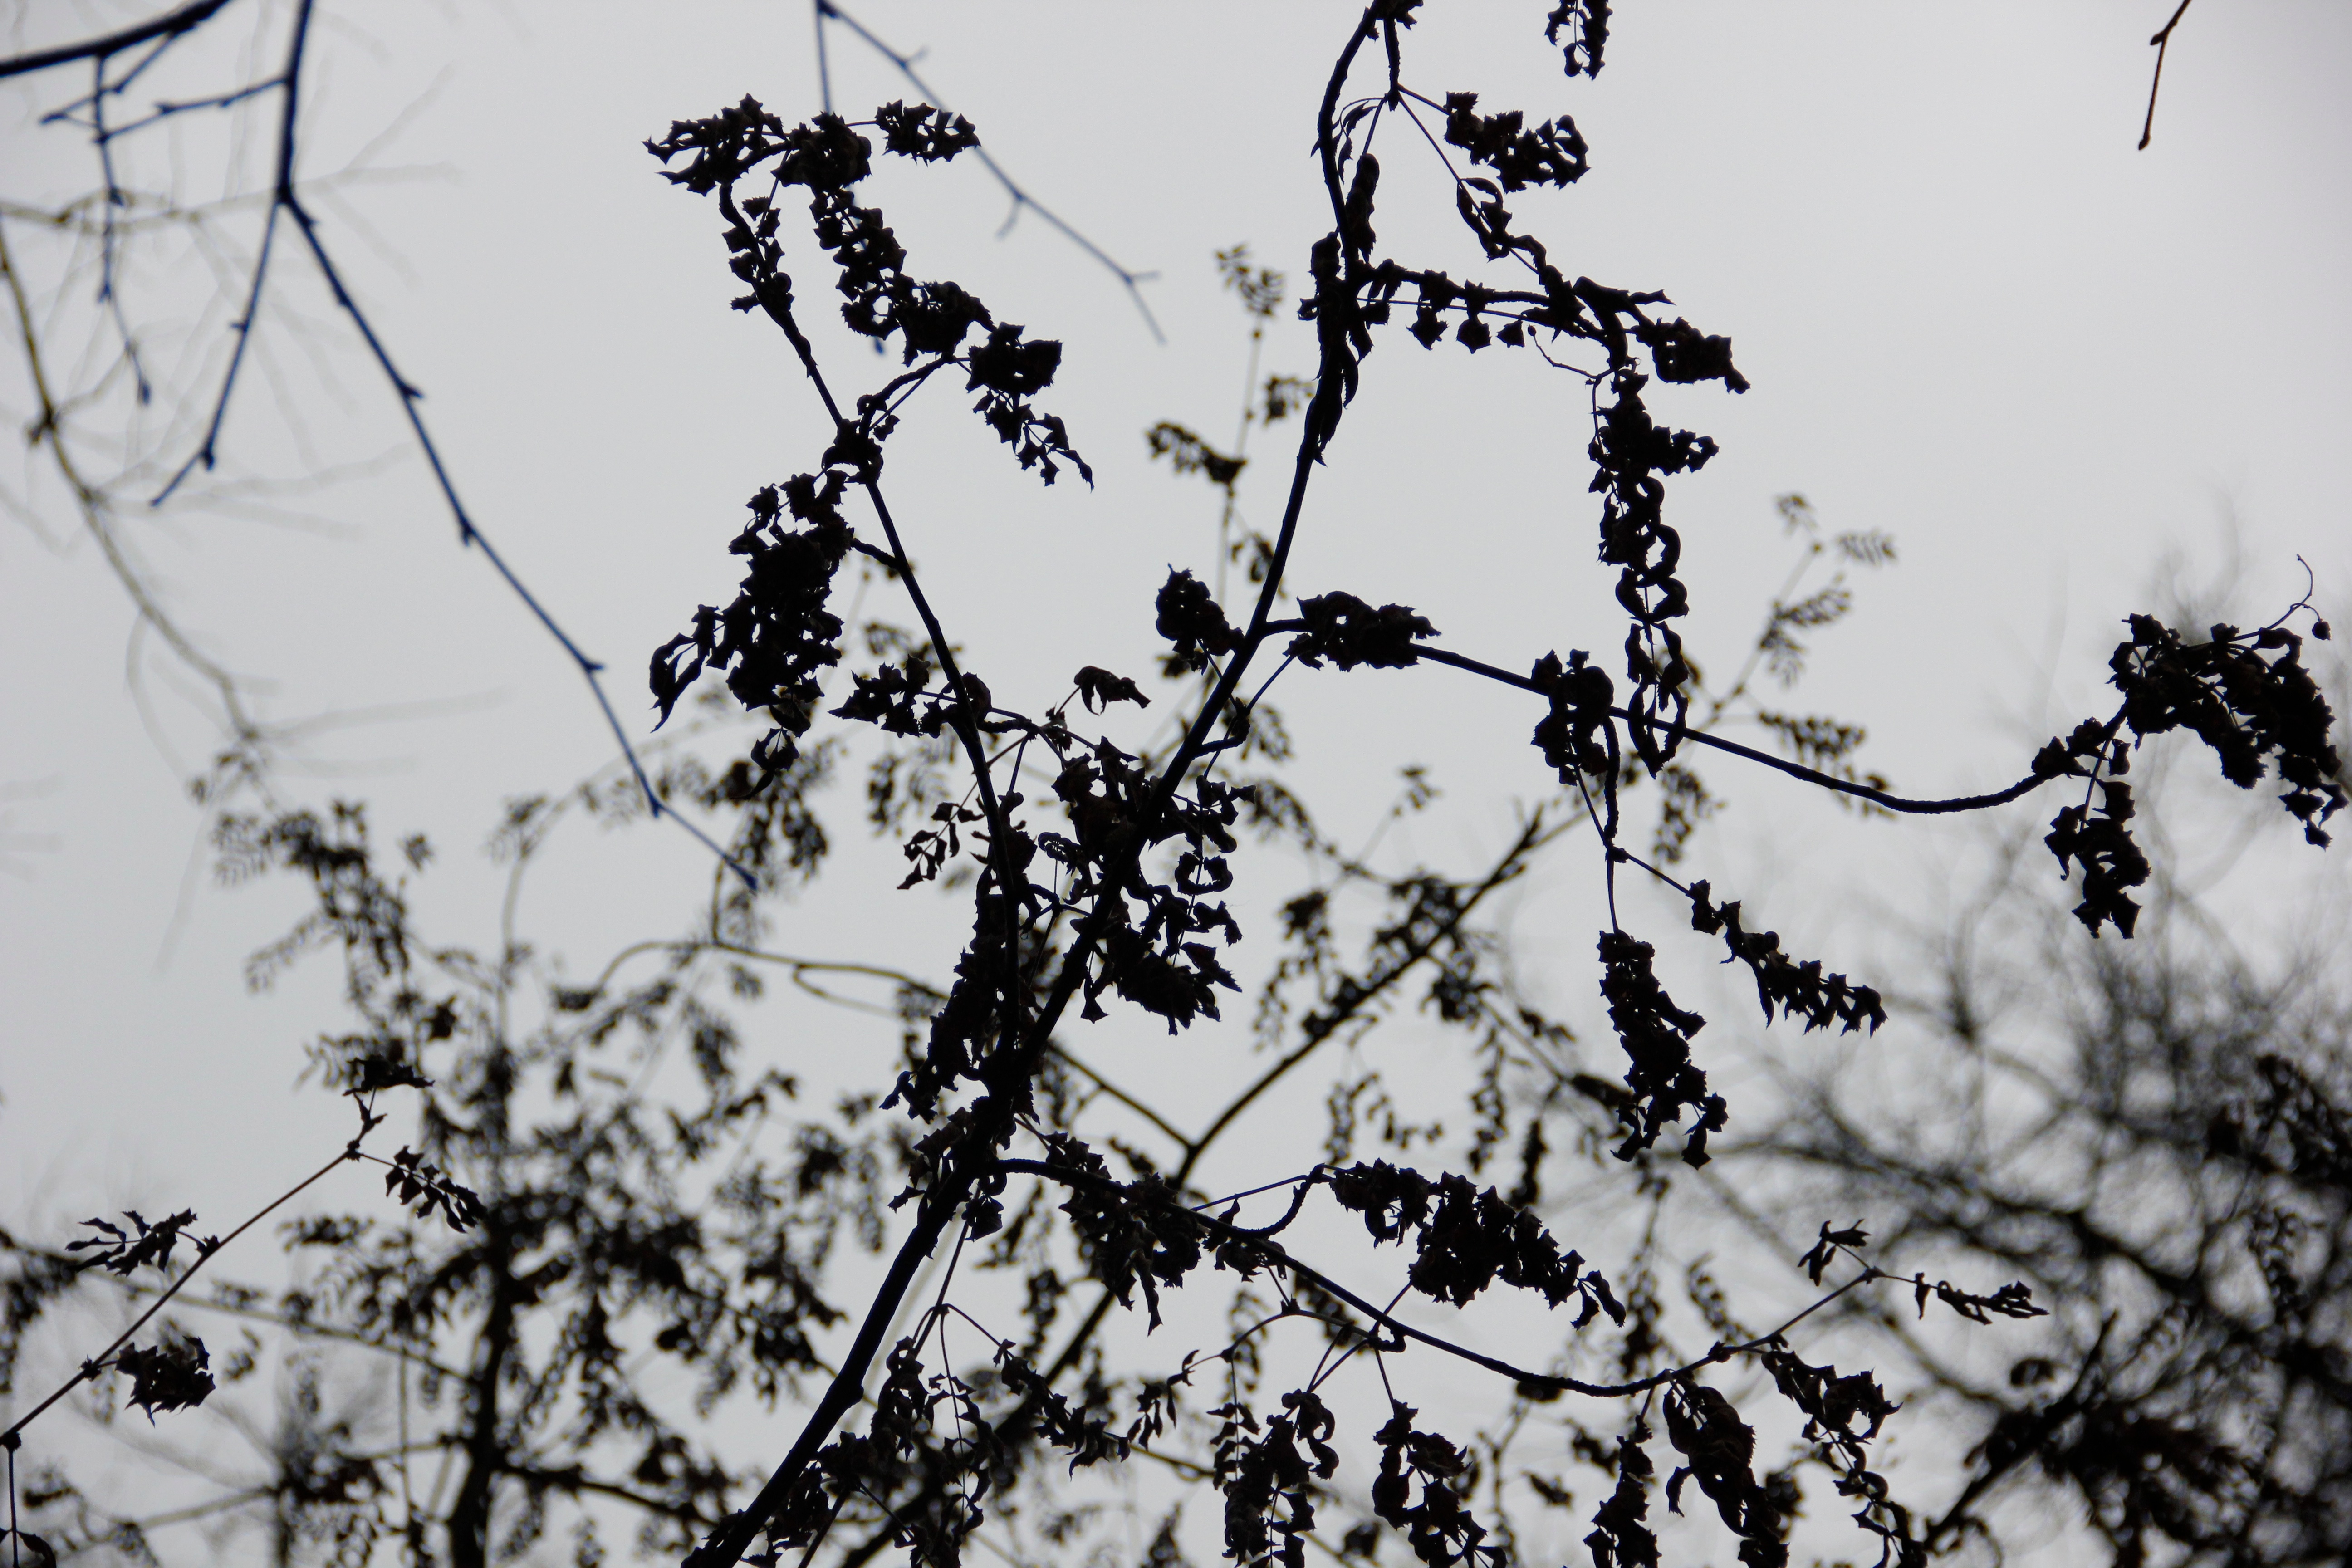
tree, branch, blossom, snow, winter, black and white, plant, white, leaf, flower, frost, line, spring, monochrome, flora, season, twig, freezing, monochrome photography, woody plant